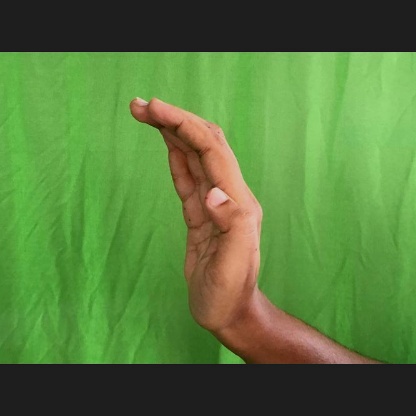
Mudra: Sarpasirsha